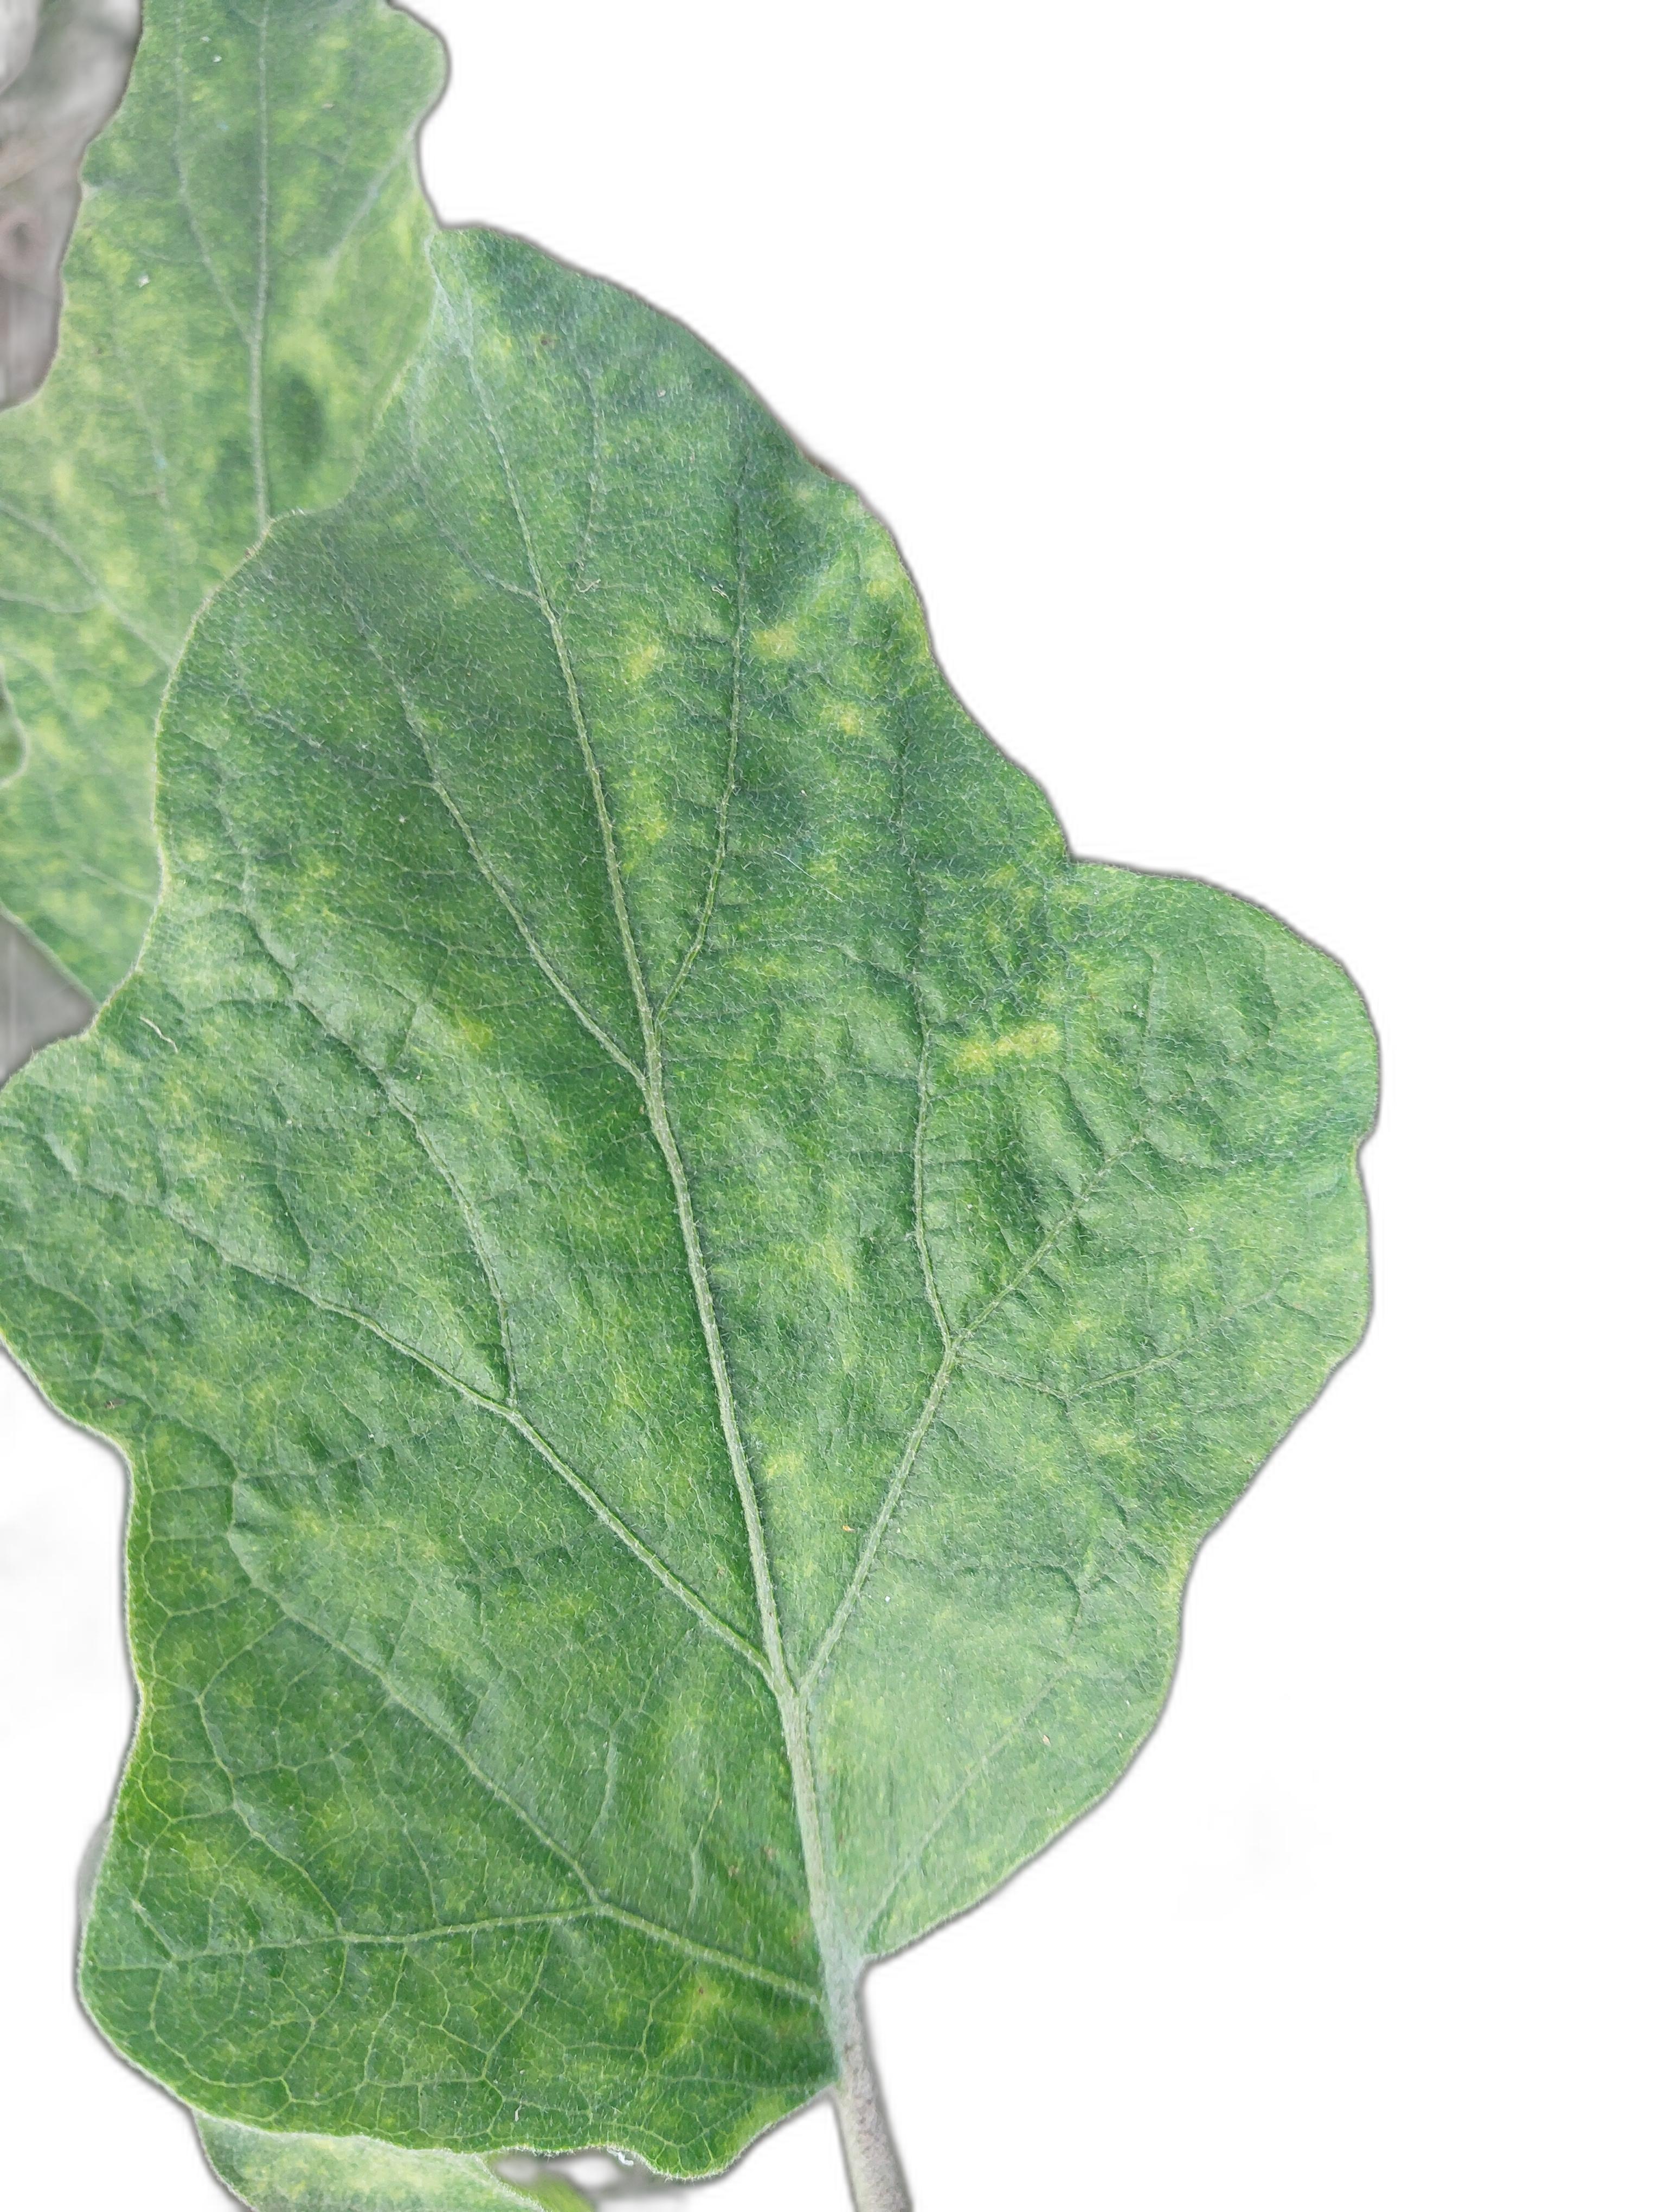
Label: Mosaic Virus Disease